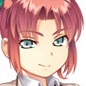
Portrait style: Anime Portrait